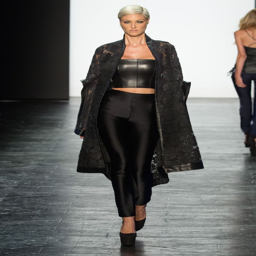
season by person - that black coat 's cut was fierce but i would 've love to see her original collection .